Séafraidh Ó Donnchadha

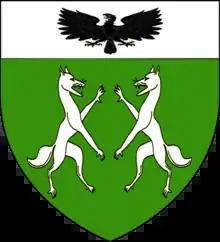
Ó Donnchadha

He was the son of Tadhg Ó Donnchadha an Ghleanna, who was the chief of lands centered around Glenflesk which contained 20 ploughlands. His mother was Eibhlín, daughter of Tadhg Óg Ó Cruadhlaoich. The family seat was Killaha Castle which was built in the 15th century. It overlooked the Flesk valley and the river below. It was a five-storey tower-house that commanded the approaches to the Glen. There was a cellar, part of which acted as a dungeon, with another area containing the family burial vault. The castle, long derelict, still stands, with the N22 road between Killarney and Cork now adjacent to it.